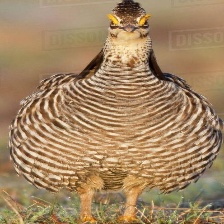
Species: GREATER PRAIRIE CHICKEN
Scientific name: TYMPANUCHUS CUPIDO